Jazz at Lincoln Center

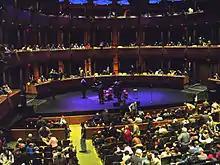
Rose Theater

The performing arts complex, Frederick P. Rose Hall, was designed by Rafael Viñoly and is located on the fifth floor of Deutsche Bank Center (originally Time Warner Center). The $131 million facility opened in fall 2004 and was the world’s first performance, education, and broadcast facility all devoted to jazz. It was engineered specifically for the warmth and clarity of jazz. Rose Hall consists of three venues: Rose Theater, The Appel Room, and Dizzy's Club, named after trumpeter Dizzy Gillespie. The Hall also contains the Irene Diamond Education Center with rehearsal and recording rooms.The location was criticized for being within a high-end shopping mall at Columbus Circle and isolated from the main Lincoln Center that was four blocks away. JALC counteracted this by saying that this house of consumerism “showcases the music born from a freedom struggle, one that encourages both players and listeners to reach for higher ideals.”